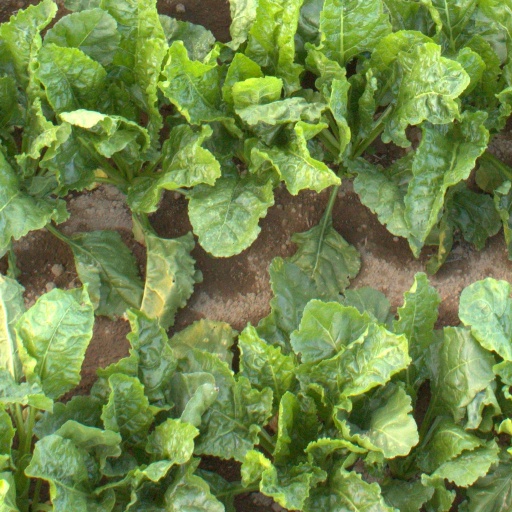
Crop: sugar beet